Eclipsed conformation

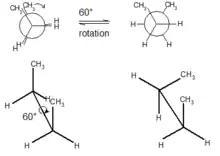
Rotation of the C2-C3 single bond in butane

In the case of butane and its four-carbon chain, three carbon-carbon bonds are available to rotate. The example below is looking down the C2 and C3 bond. Below is the sawhorse and Newman representation of butane in an eclipsed conformation with the two CH groups (C1 and C4) at a 0-degree angle from one another (left).